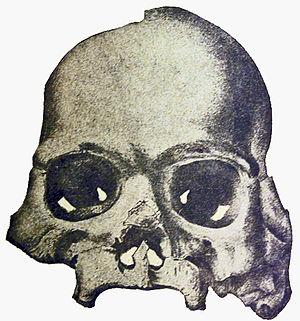
Le crâne de Calaveras est un crâne humain mis au jour en 1866 par des mineurs dans le comté de Calaveras en Californie. Il était censé prouver que les humains, les mastodontes et les éléphants avaient coexisté en Californie. Il a été démontré par la suite qu'il s'agissait d'un canular. Par une étrange coïncidence, « calaveras » signifie « crânes » en espagnol.